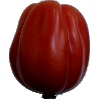
Label: tomato_heart